Question: Please indicate a possible affordance area of the frisbee that can be used for holding
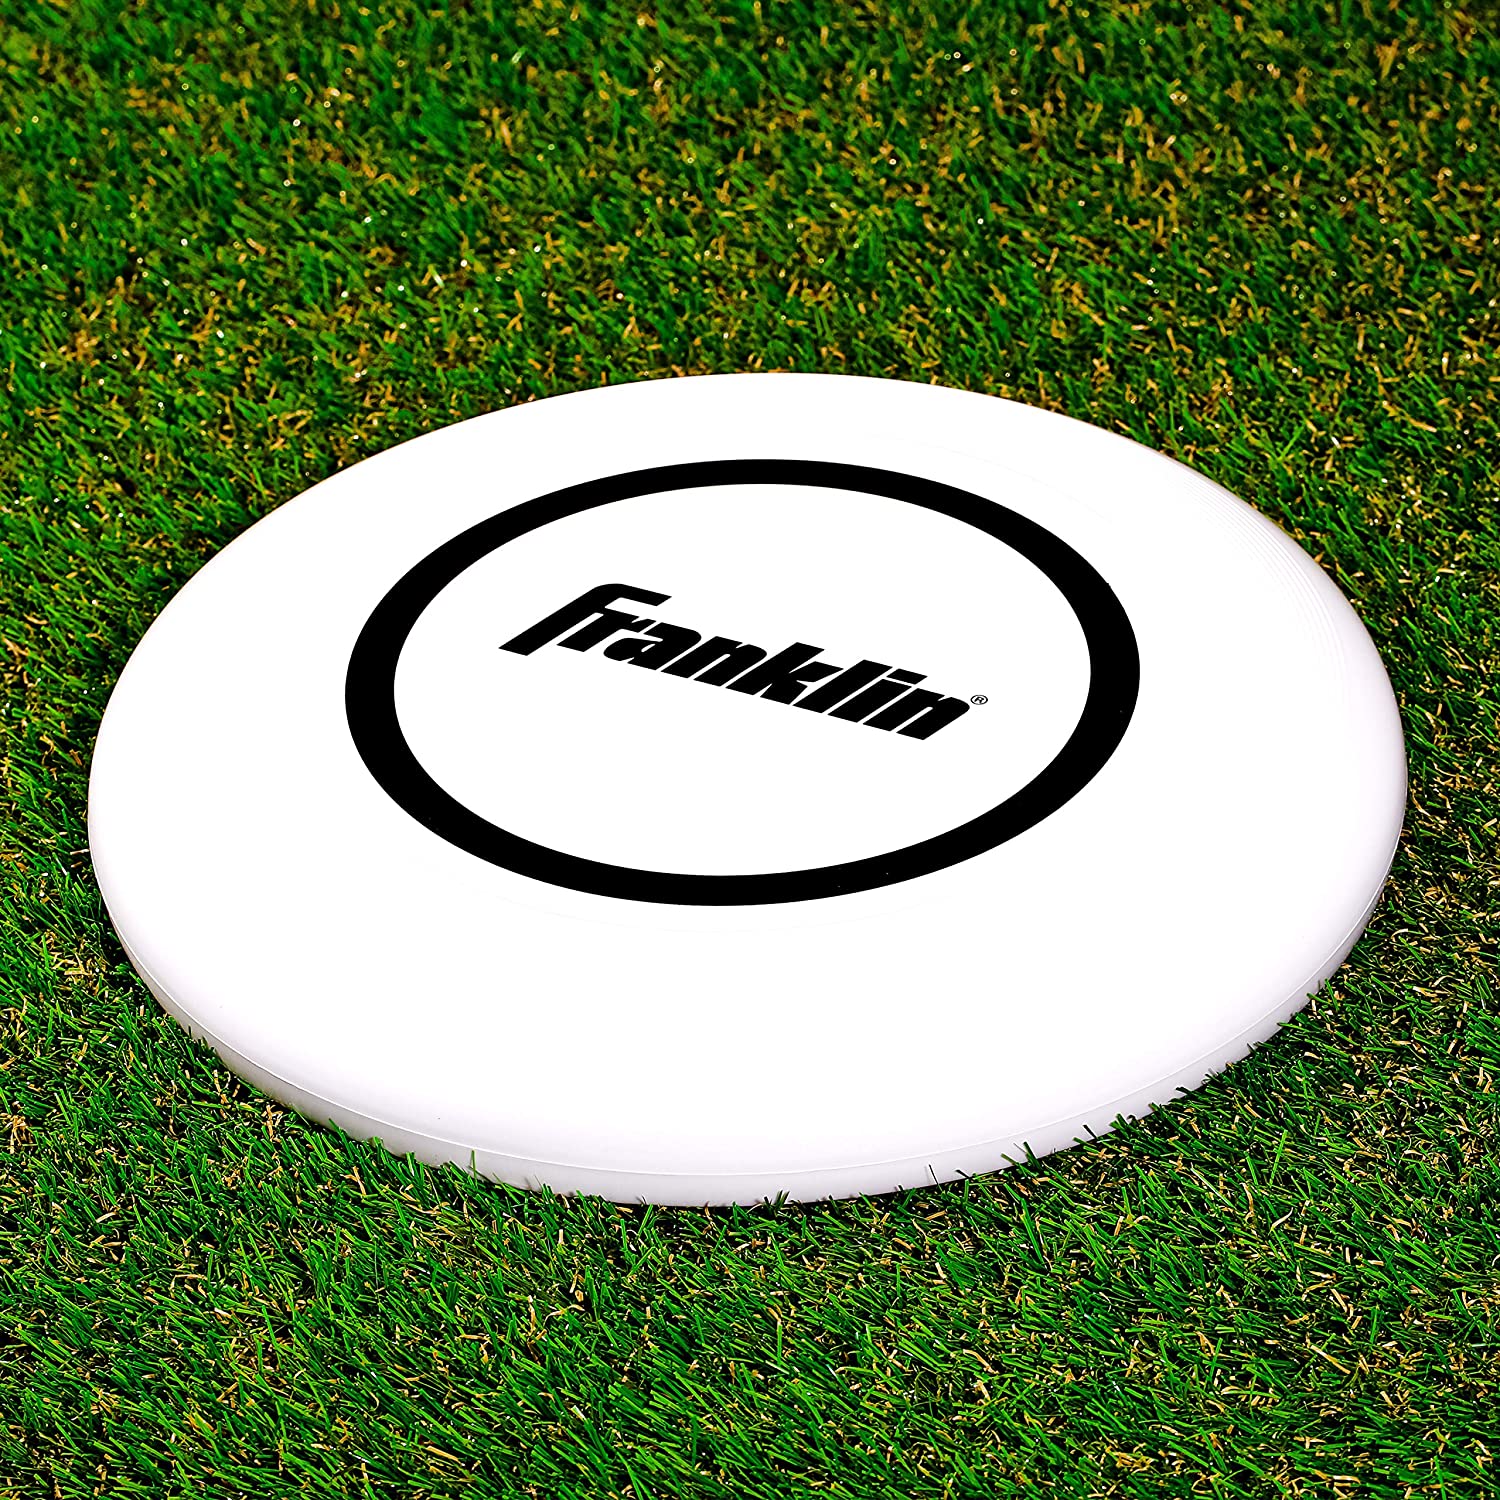
Answer: [72.289, 361.446, 1423.193, 1204.066]